33rd Infantry Division "Acqui"

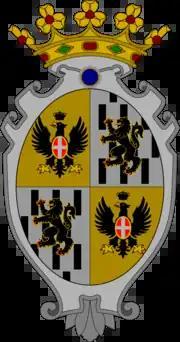
Coat of Arms of the 18th Infantry Regiment "Acqui", 1939

For their conduct after the announcement of the Armistice of Cassibile on Cephalonia and Corfu the President of Italy awarded on 16 February 1948 to the regiments of the 33rd Infantry Division "Acqui" Italy's highest military honor, the Gold Medal of Military Valor.